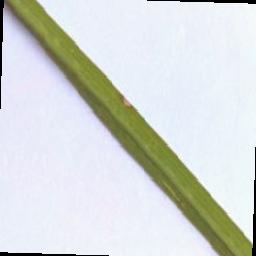
Label: Rice___Leaf_Blast